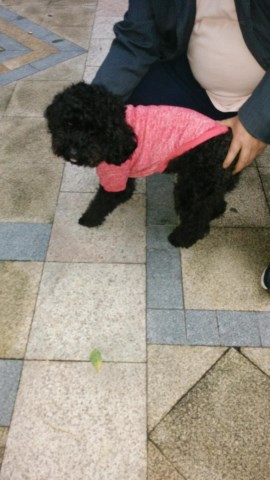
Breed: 7449-n000128-teddy